Maria Schicklgruber

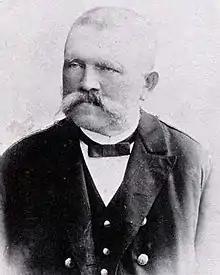
Schicklgruber's son Alois in his later years

In 1837, when she was 42 years old and still unmarried, her only child, Alois, was born. Maser notes that she refused to reveal who the boy's father was, so the priest baptized the baby Alois Schicklgruber and entered "illegitimate" in place of the father's name on the baptismal register. Historians have discussed various candidates for the father of Alois: